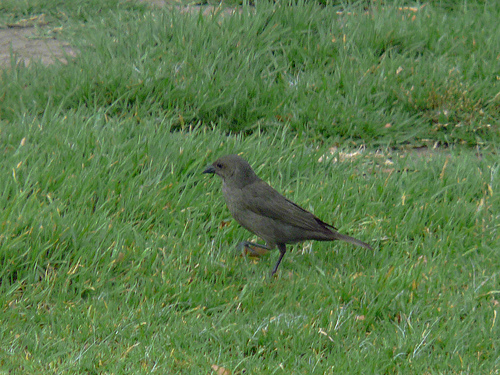
the bird has a black throat as well as a black eyering.
bird entirely black in color with a remarkably sharp pointed billbird has brown body feathers, brown breast feathers, and brown beak
this bird is black with short legs and has a very short beak.
this bird has a speckled belly and breast with a short pointy bill.
a medium completely black bird, including its bill and feet.
this bird is black in color, with a black beak.
this very small bird has very small brown tarsus, mostly gray body, and a small bill.
this little bird is completely black with a very small head and bill.
this bird is small and grey throughout its whole body.
Species: Shiny Cowbird